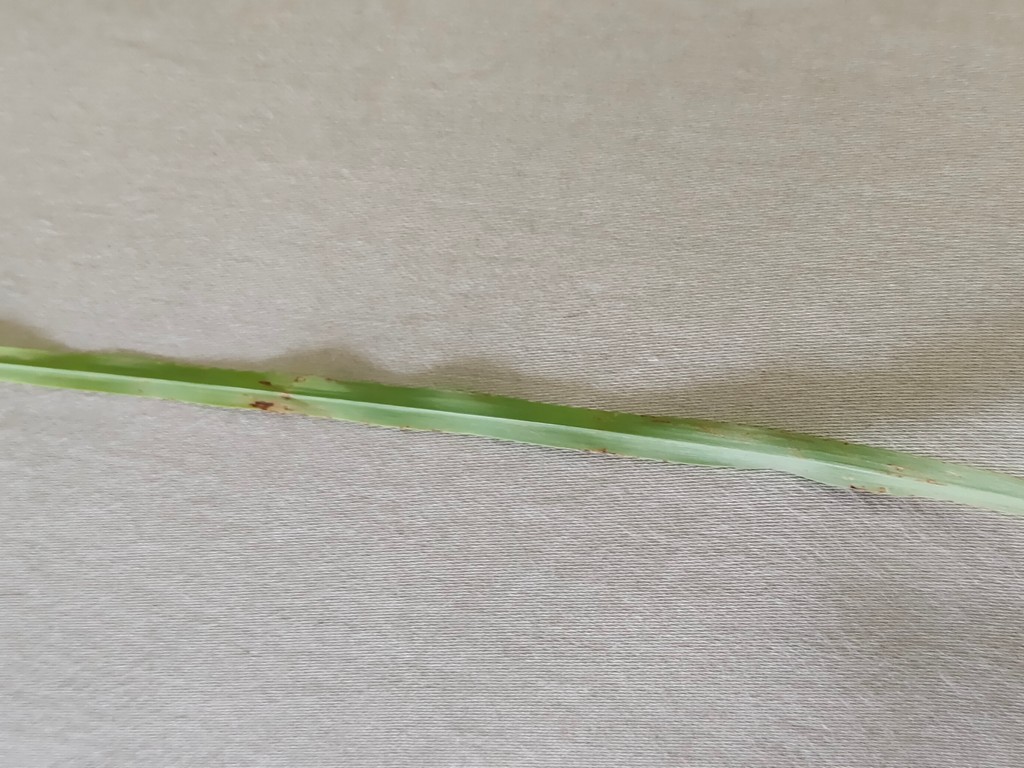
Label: Unhealthy